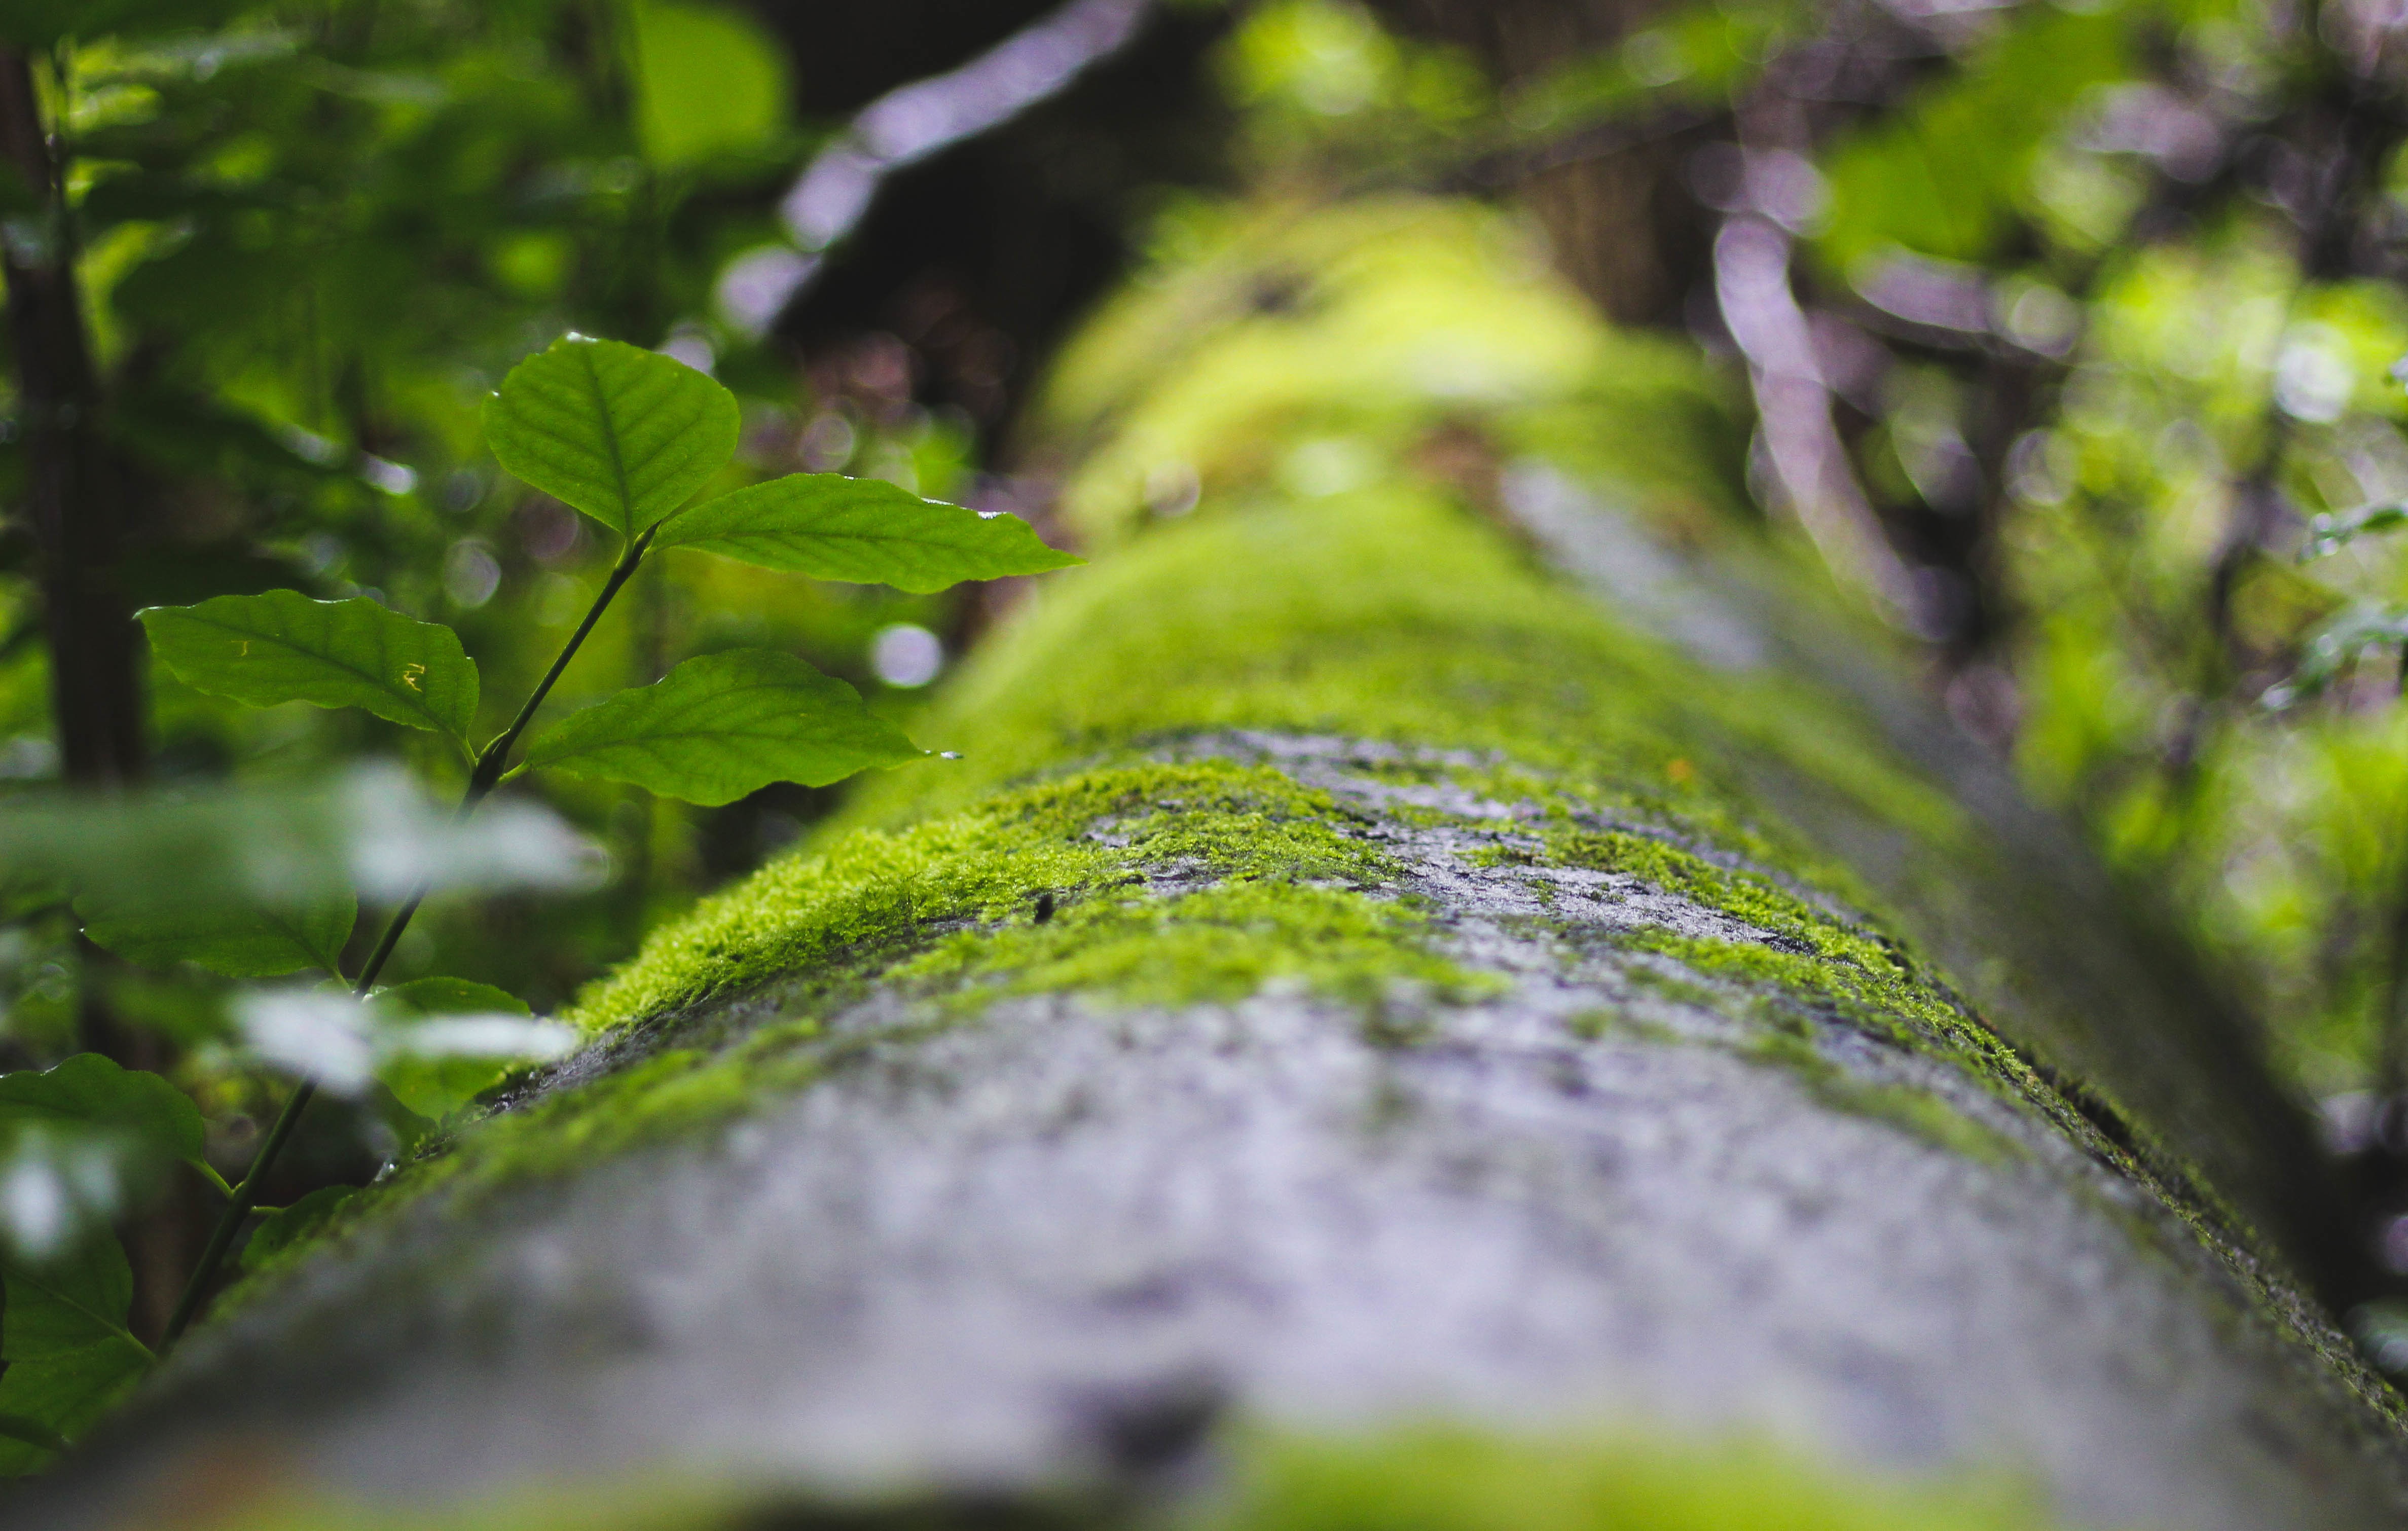
tree, nature, forest, grass, branch, plant, sunlight, leaf, flower, green, autumn, botany, flora, close up, shrub, macro photography, woody plant, land plant